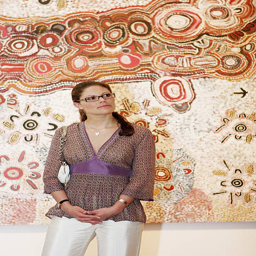
person tours the art gallery .